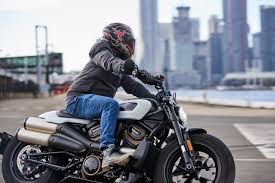
Vehicle type: Motorcycles